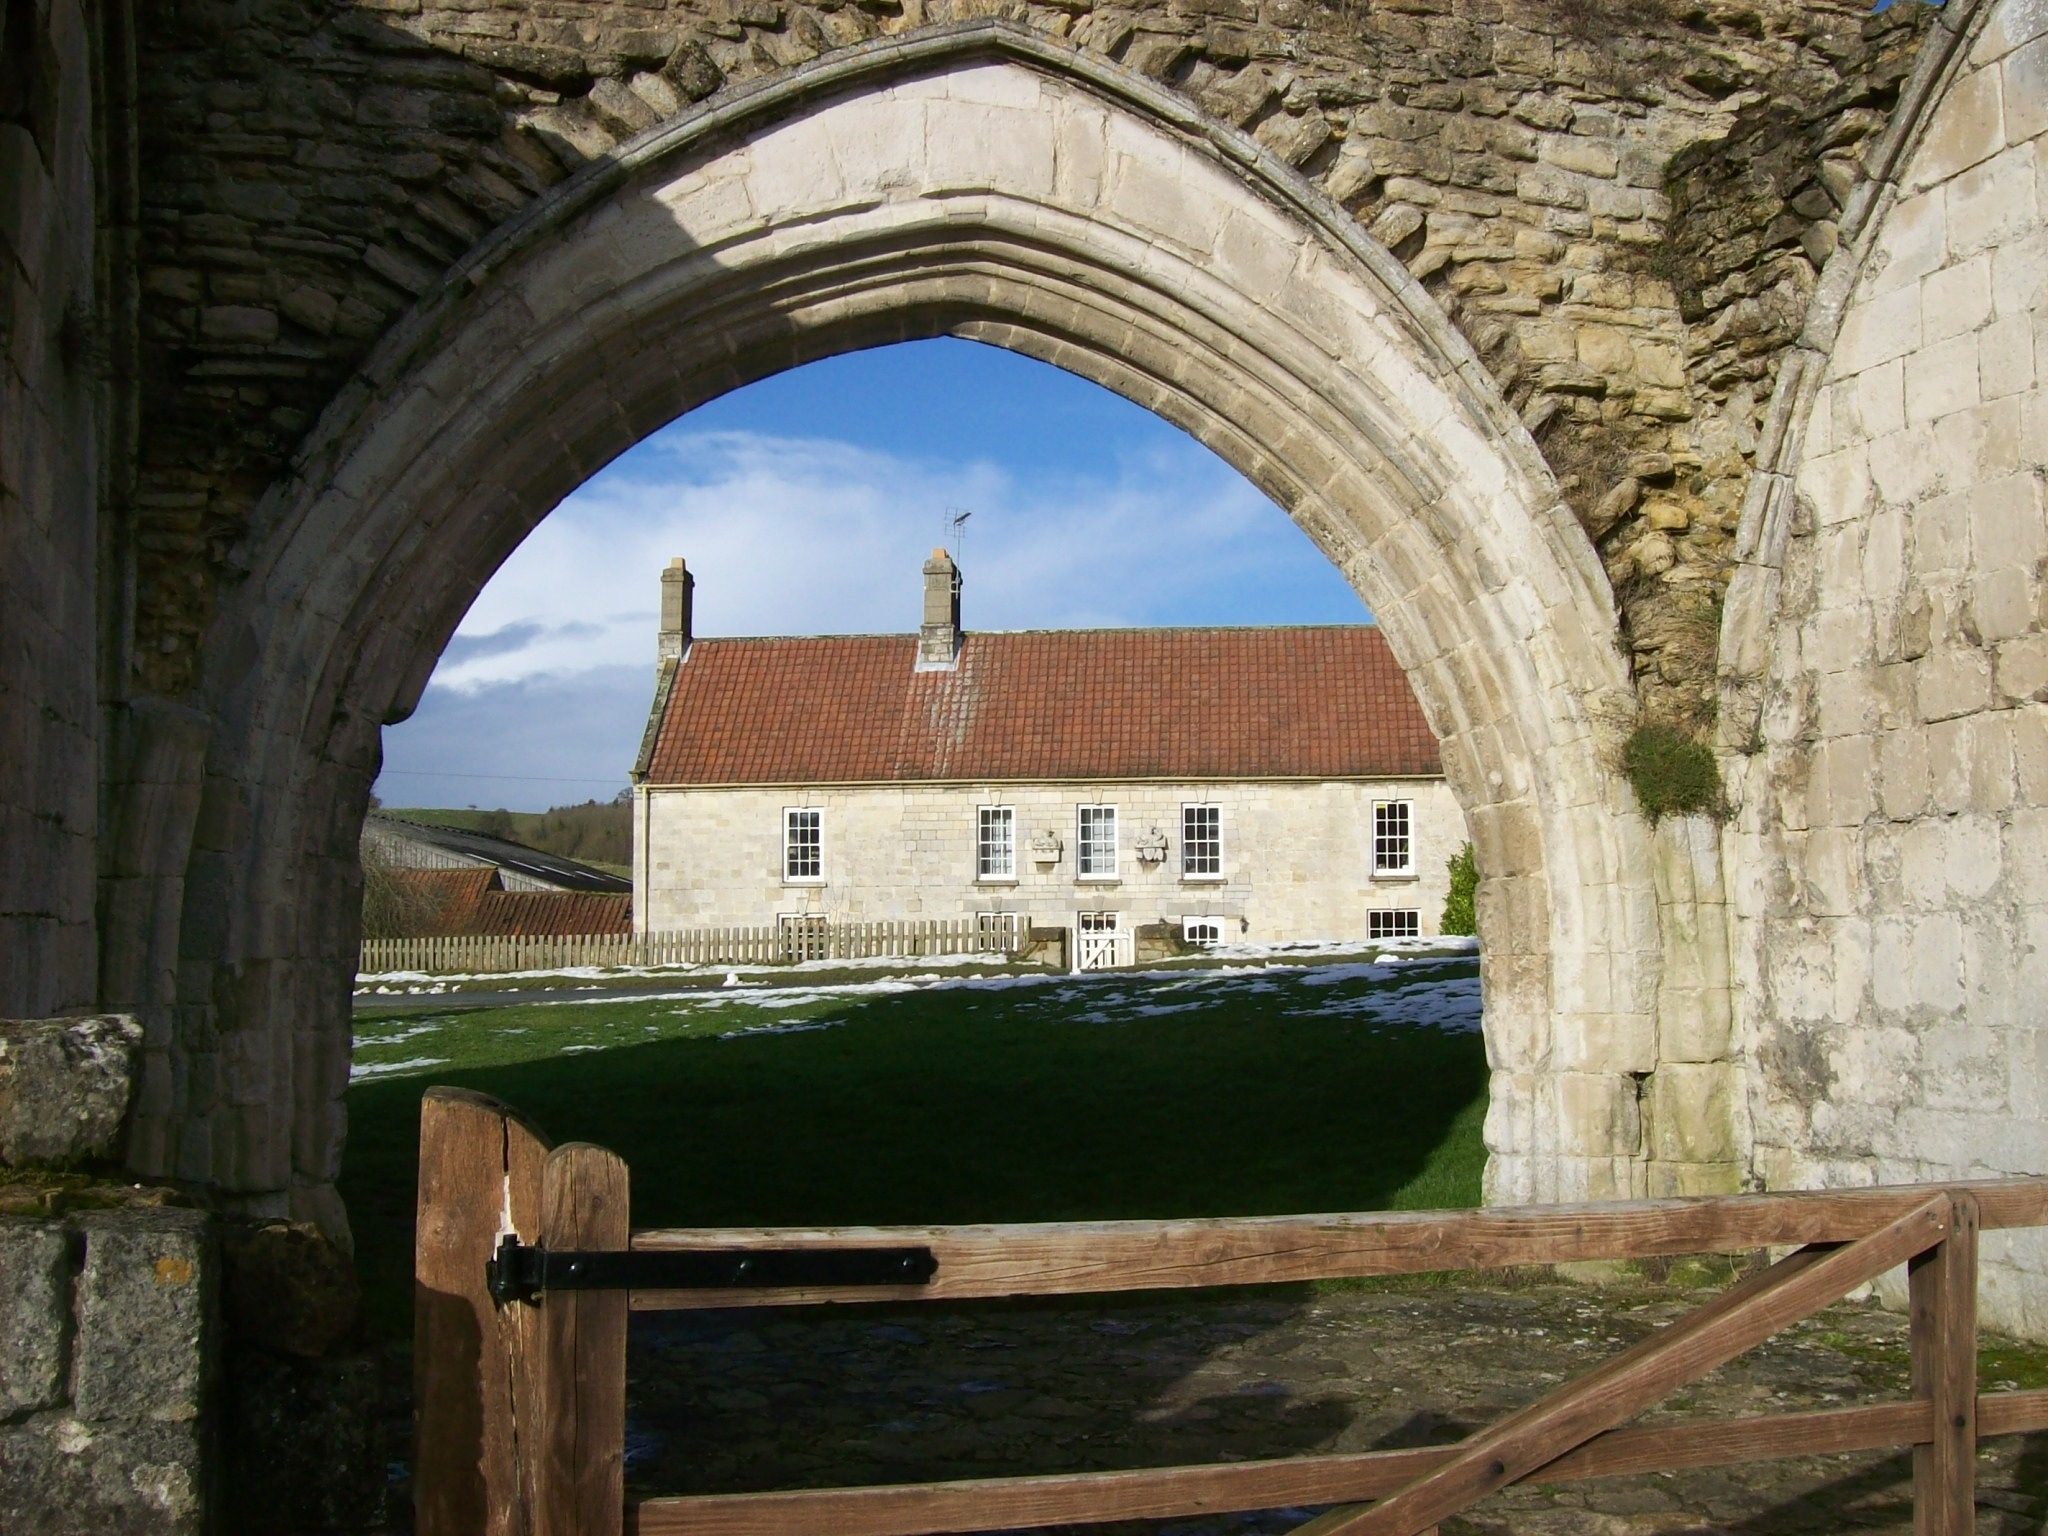
nature, architecture, building, wall, stone, arch, entrance, fortification, waterway, arched, england, priory, outside, ruins, monastery, abbey, united kingdom, ancient history, kirkham